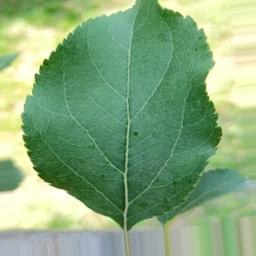
Label: Healthy